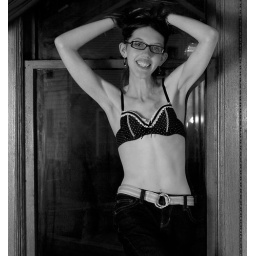
girl in window